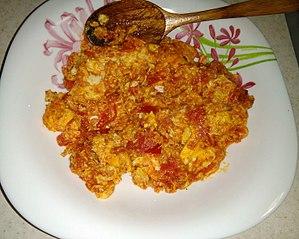
L'omelette est un plat à base d'œufs. Elle est à la fois très simple et très rapide à réaliser, que ce soit au niveau de la préparation, des ingrédients ajoutés ou de la cuisson. Les goûts en la matière sont très variables ; certains l'aiment très cuite, d'autres l'apprécient à point, d'autres enfin l'exigent déliquescente, ou « baveuse ». Dans sa version la plus simple, il s'agit d'une préparation à base d'œufs battus, salée — parfois poivrée — puis cuite à la poêle.